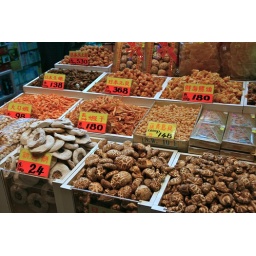
Mushrooms and dried fruit in a Causway Bay market